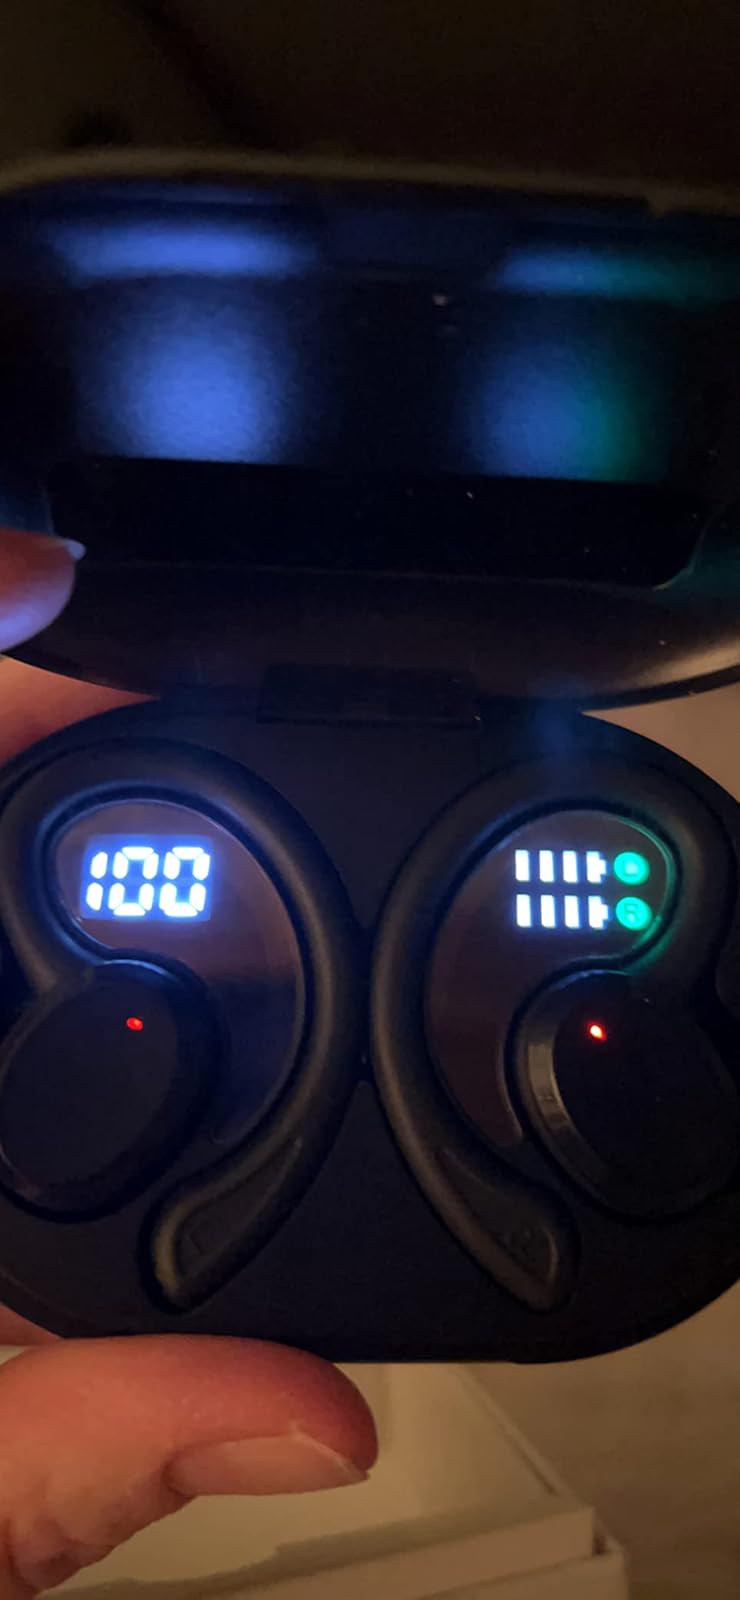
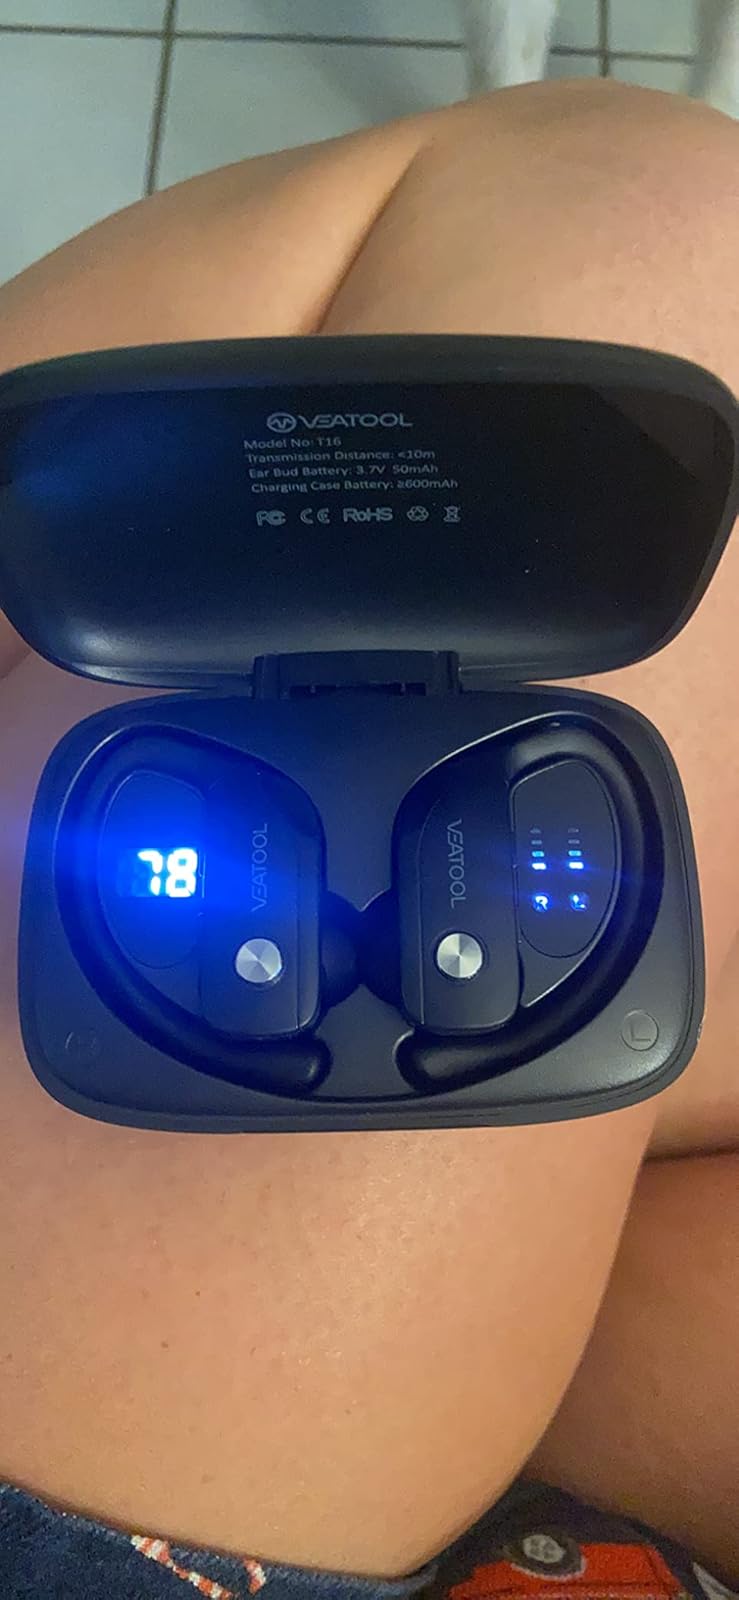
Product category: earbuds
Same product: no